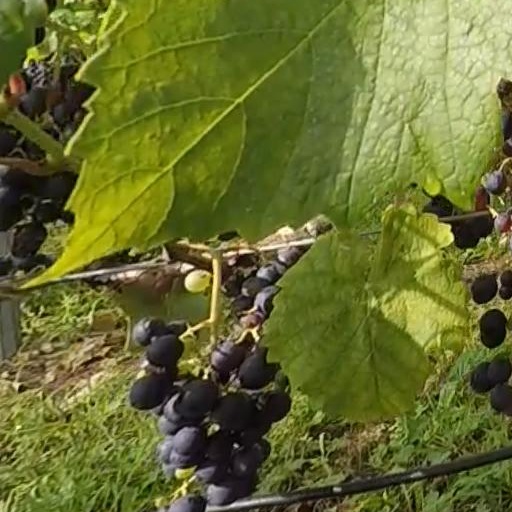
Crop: grape